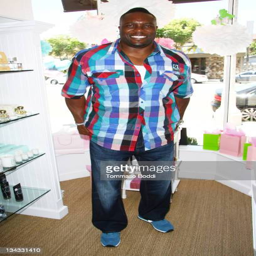
actor attends the held at the boutique